Postage stamps and postal history of the postal convention states of India

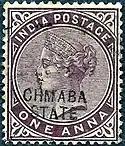
One anna Victoria head of Chamba, 1897

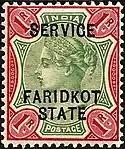
One rupee Victoria head of Faridkot, 1898

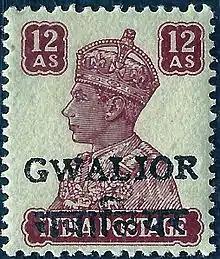
Twelve annas George VI head of Gwalior, 1949

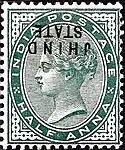
Half-anna Victoria head of Jind, 1899

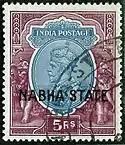
Five rupee George V head of Nabha, 1932

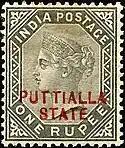
One rupee Victoria head of Patiala, 1885

Chamba was a princely state in the Himalayas, located in present-day Himachal Pradesh state of northern India (32.57 N 76.13 E). A rural Hill state under the political control of the British Government of the Punjab, it was situated between the territories of Kashmir and the Punjab districts of Kangra and Gurdaspur. Chamba State had a postal convention with British India from 1887 onwards and issued stamps till 1947.